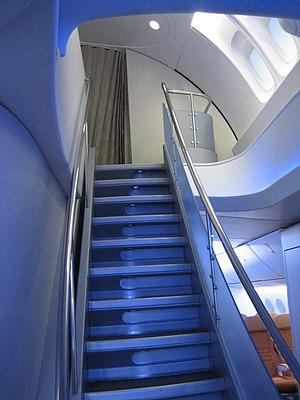
Le Boeing 747-8 est un avion de ligne à réaction gros-porteur développé par Boeing Commercial Airplanes. Officiellement annoncé en 2005, le 747-8 est la quatrième génération de versions du Boeing 747, avec un fuselage allongé, une voilure redessinée et des performances supérieures à celles du 747-400. Le 747-8 est la plus grande version du 747, le plus grand avion commercial construit aux États-Unis et le plus long avion à passagers du monde.